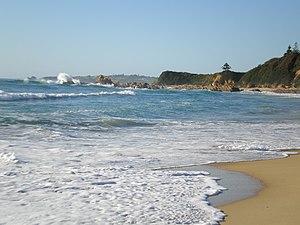
Dalmeny est un village côtier de la Nouvelle-Galles du Sud, en Australie à 270 km au sud de Sydney.